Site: brandenburg
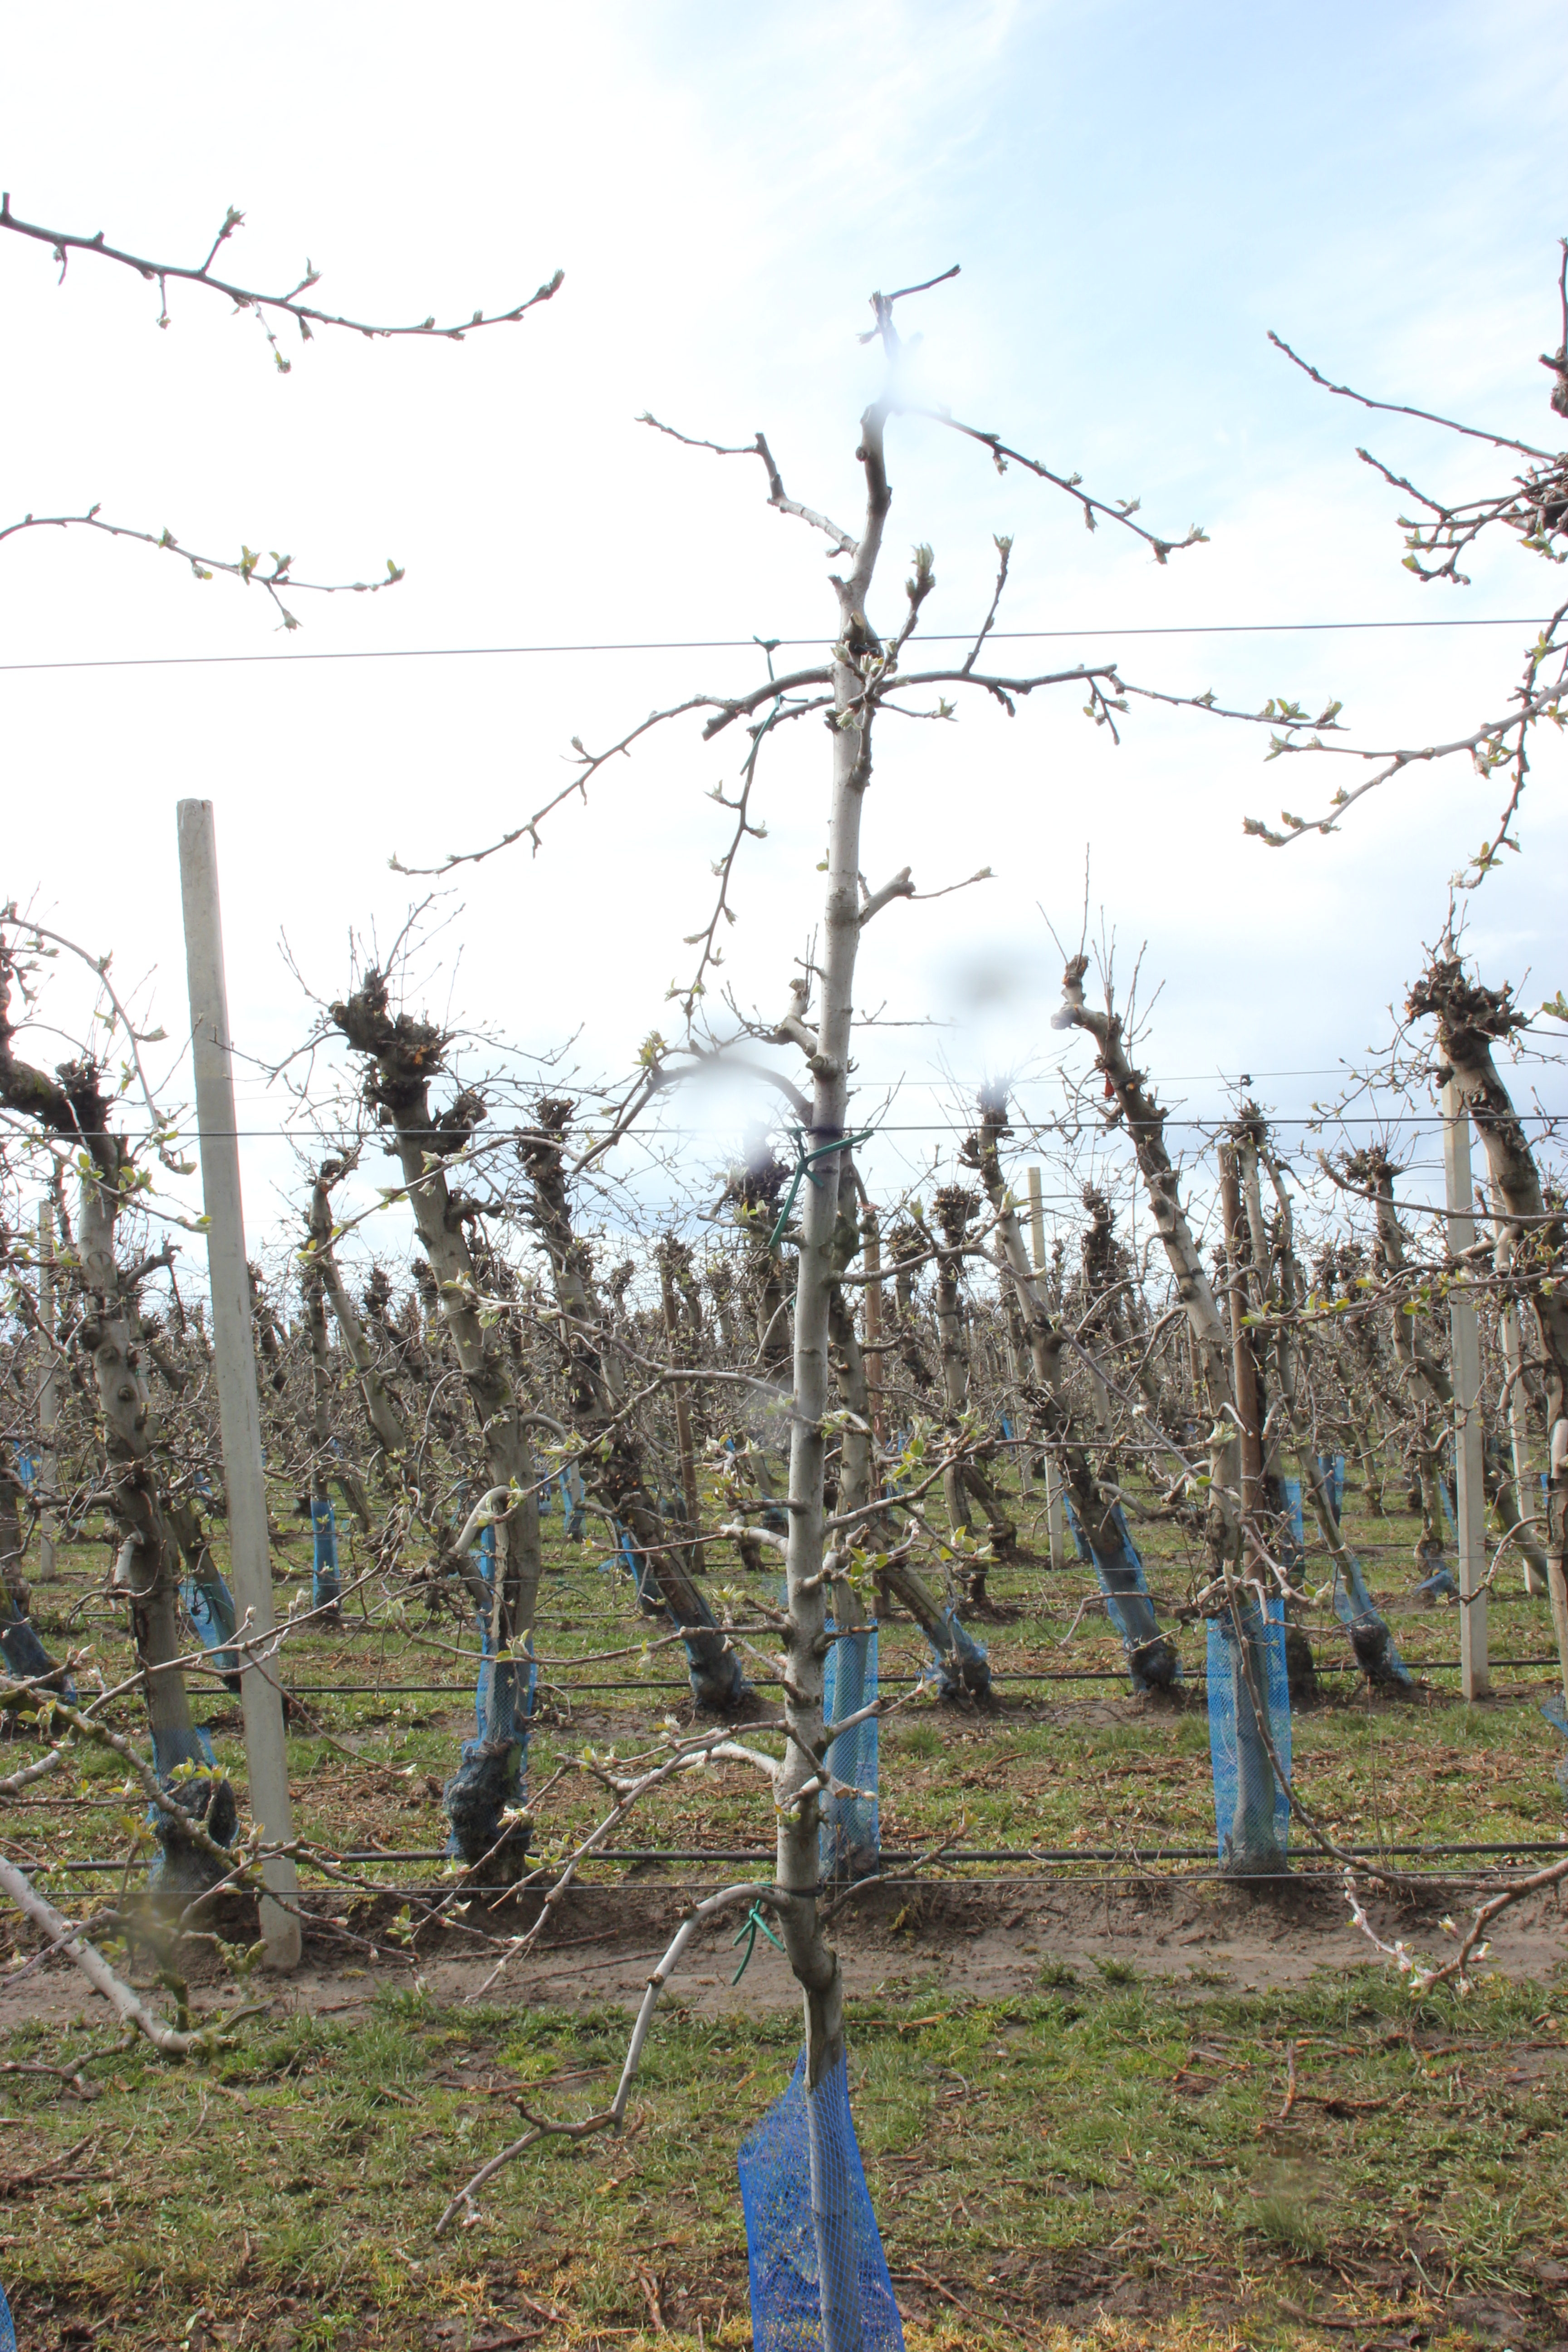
Growth stage (BBCH 55): Inflorescence emergence